GlaxoSmithKline Carbon Neutral Laboratory

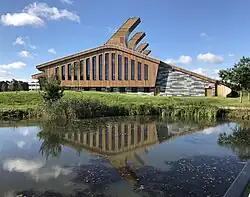
Profile view of the GSK Carbon Neutral Laboratory

The GlaxoSmithKline Carbon Neutral Laboratory for Sustainable Chemistry is a chemistry laboratory in Nottingham, England. It is located on the Jubilee Campus of the University of Nottingham, and is part of the university's School of Chemistry. The school carries out research at the carbon neutral laboratory, which is the first of its kind in the UK. The construction was majority funded by GlaxoSmithKline, as part of their commitment to green chemistry first announced in 2010, and saw a grant of £12 million provided to the project.